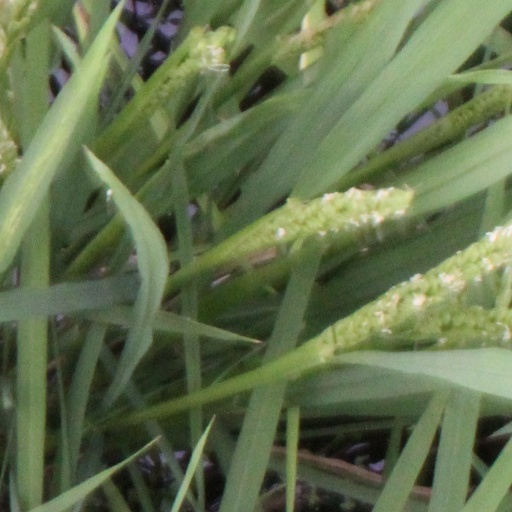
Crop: rice